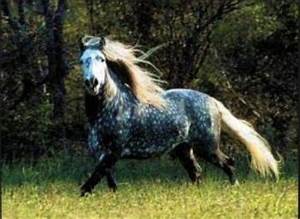
Label: cavallo